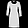
Label: Dress